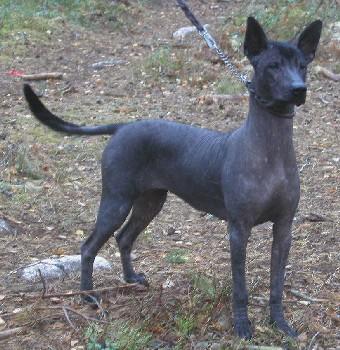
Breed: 220-n000069-Mexican_hairless